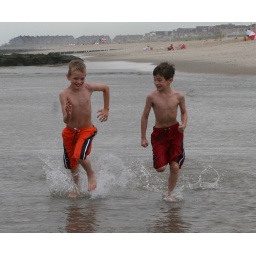
Brothers Connor and Fletcher running down the beach in Manasquan, New Jersey.